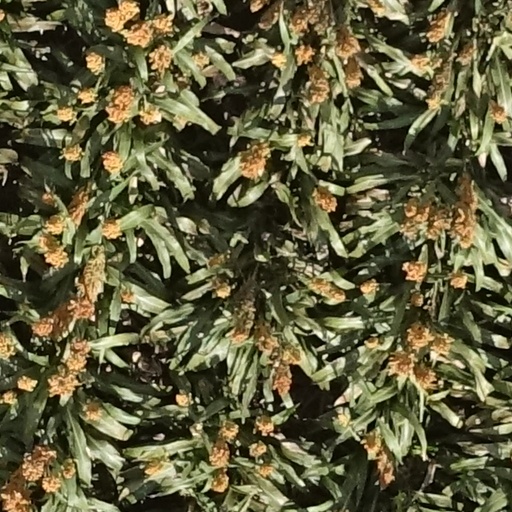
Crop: sorghum